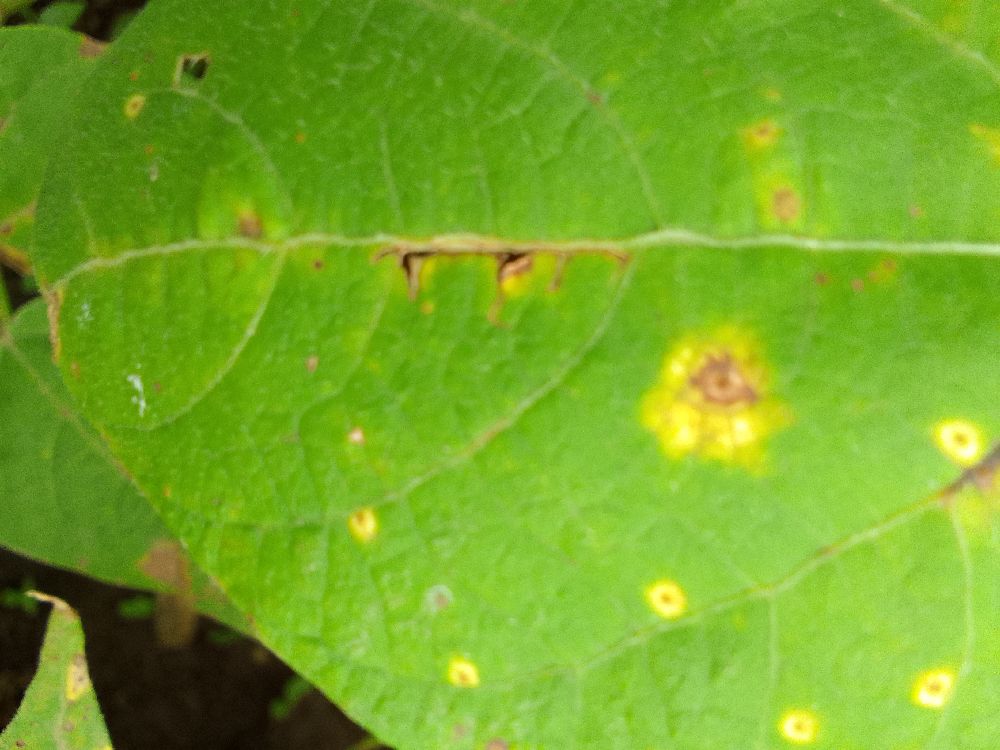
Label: rust